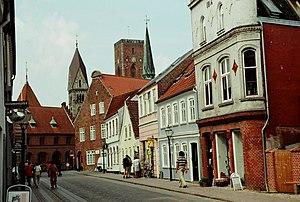
Ribe est une localité de la municipalité d'Esbjerg, en région Syddanmark, à l'ouest du Jutland, au Danemark.